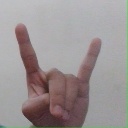
अक्षर: श